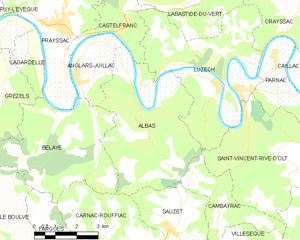
Albas, est une commune française située dans le département du Lot, en région Occitanie.